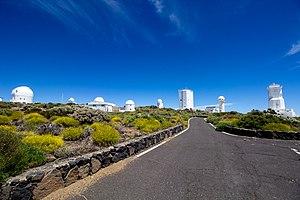
Le Teide est un stratovolcan situé sur l'île de Tenerife, dans l'archipel des îles Canaries, à l'ouest des côtes d'Afrique du Nord. Il culmine à 3 718 m, ce qui en fait le point culminant d'Espagne, le plus haut sommet dans l'océan Atlantique, mais aussi la troisième plus haute structure volcanique au monde si on compte depuis le fond océanique.